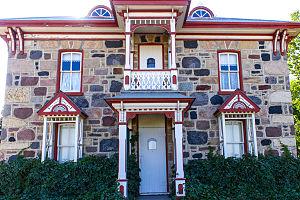
Le homestead Motherwell est un lieu historique national situé au sud d'Abernethy en Saskatchewan au Canada. Le site rappelle la vie et les accomplissements de William Richard Motherwell, le premier ministre de l'Agriculture de la Saskatchewan et ministre de l'Agriculture fédéral sous le gouvernement de Mackenzie King.
Cet article recense les lieux patrimoniaux de la Saskatchewan inscrits au répertoire des lieux patrimoniaux du Canada, qu'ils soient de niveau provincial, fédéral ou municipal.